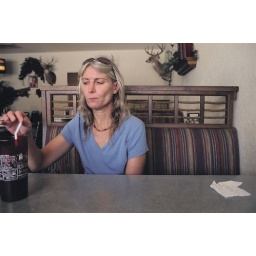
paula in the west pizza house